Pythium

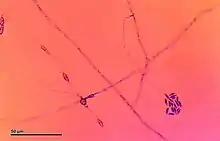
"Pythium"

"Pythium"-induced root rot is a common crop disease. When the organism kills newly emerged or emerging seedlings, it is known as damping off, and is a very common problem in fields and greenhouses. Thus there is tremendous interest in genetic host resistance, but no crop has ever developed adequate resistance to "Pythium". This disease complex usually involves other pathogens such as "Phytophthora" and "Rhizoctonia". Pythium wilt is caused by zoospore infection of older plants, leading to biotrophic infections that become necrotrophic in response to colonization/reinfection pressures or environmental stress, leading to minor or severe wilting caused by impeded root functioning.